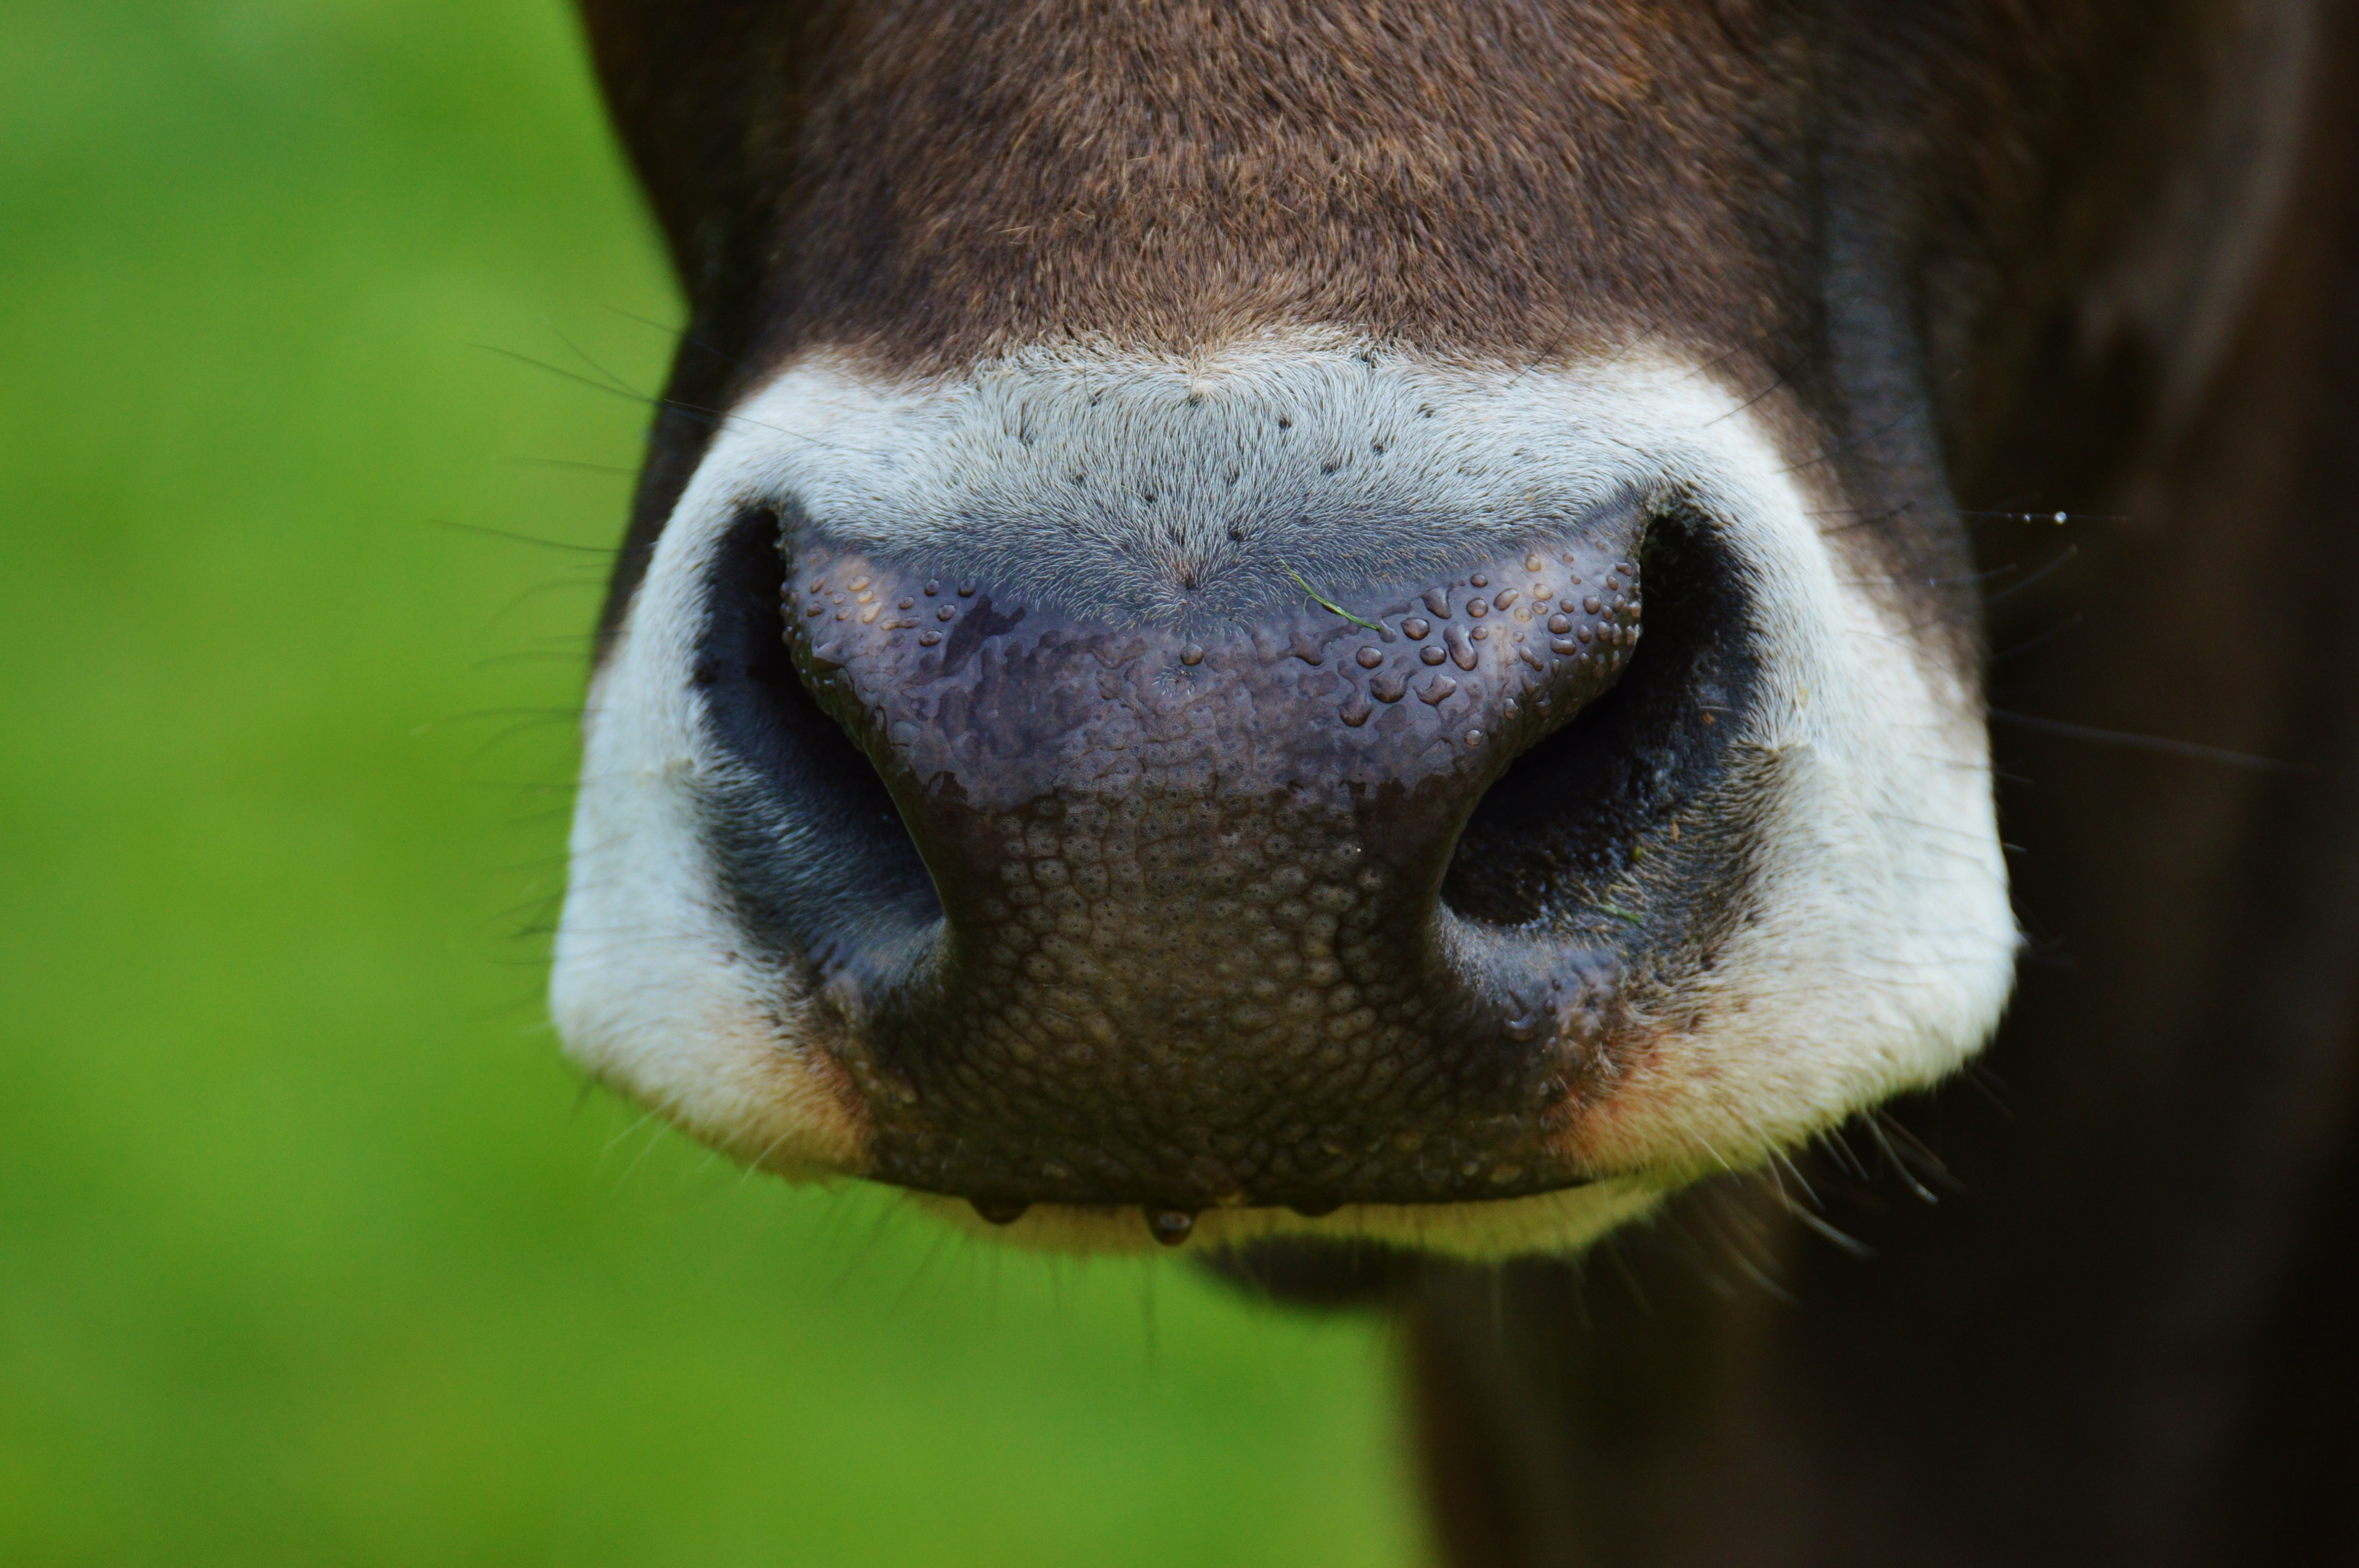
grass, farm, animal, wildlife, cow, foot, pasture, livestock, horse, mammal, agriculture, beef, fauna, close up, cows, nose, whiskers, snout, eye, head, smell, vertebrate, organ, nostrils, horse like mammal